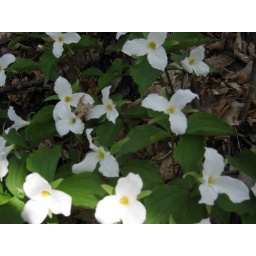
This common plant grow in group in m forest